Dave Berry (American football)

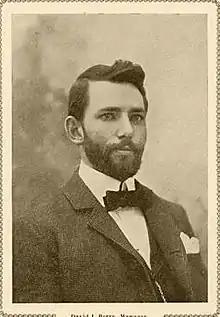
Berry in 1895

David J. Berry (May 1870 – November 10, 1928) was an American football manager during the late 19th and early 20th centuries. He was the top promoter for the sport during that time period. He is credited with inventing the "all-star game concept" in 1898, and also helped to form one of the first organized football leagues in 1902.